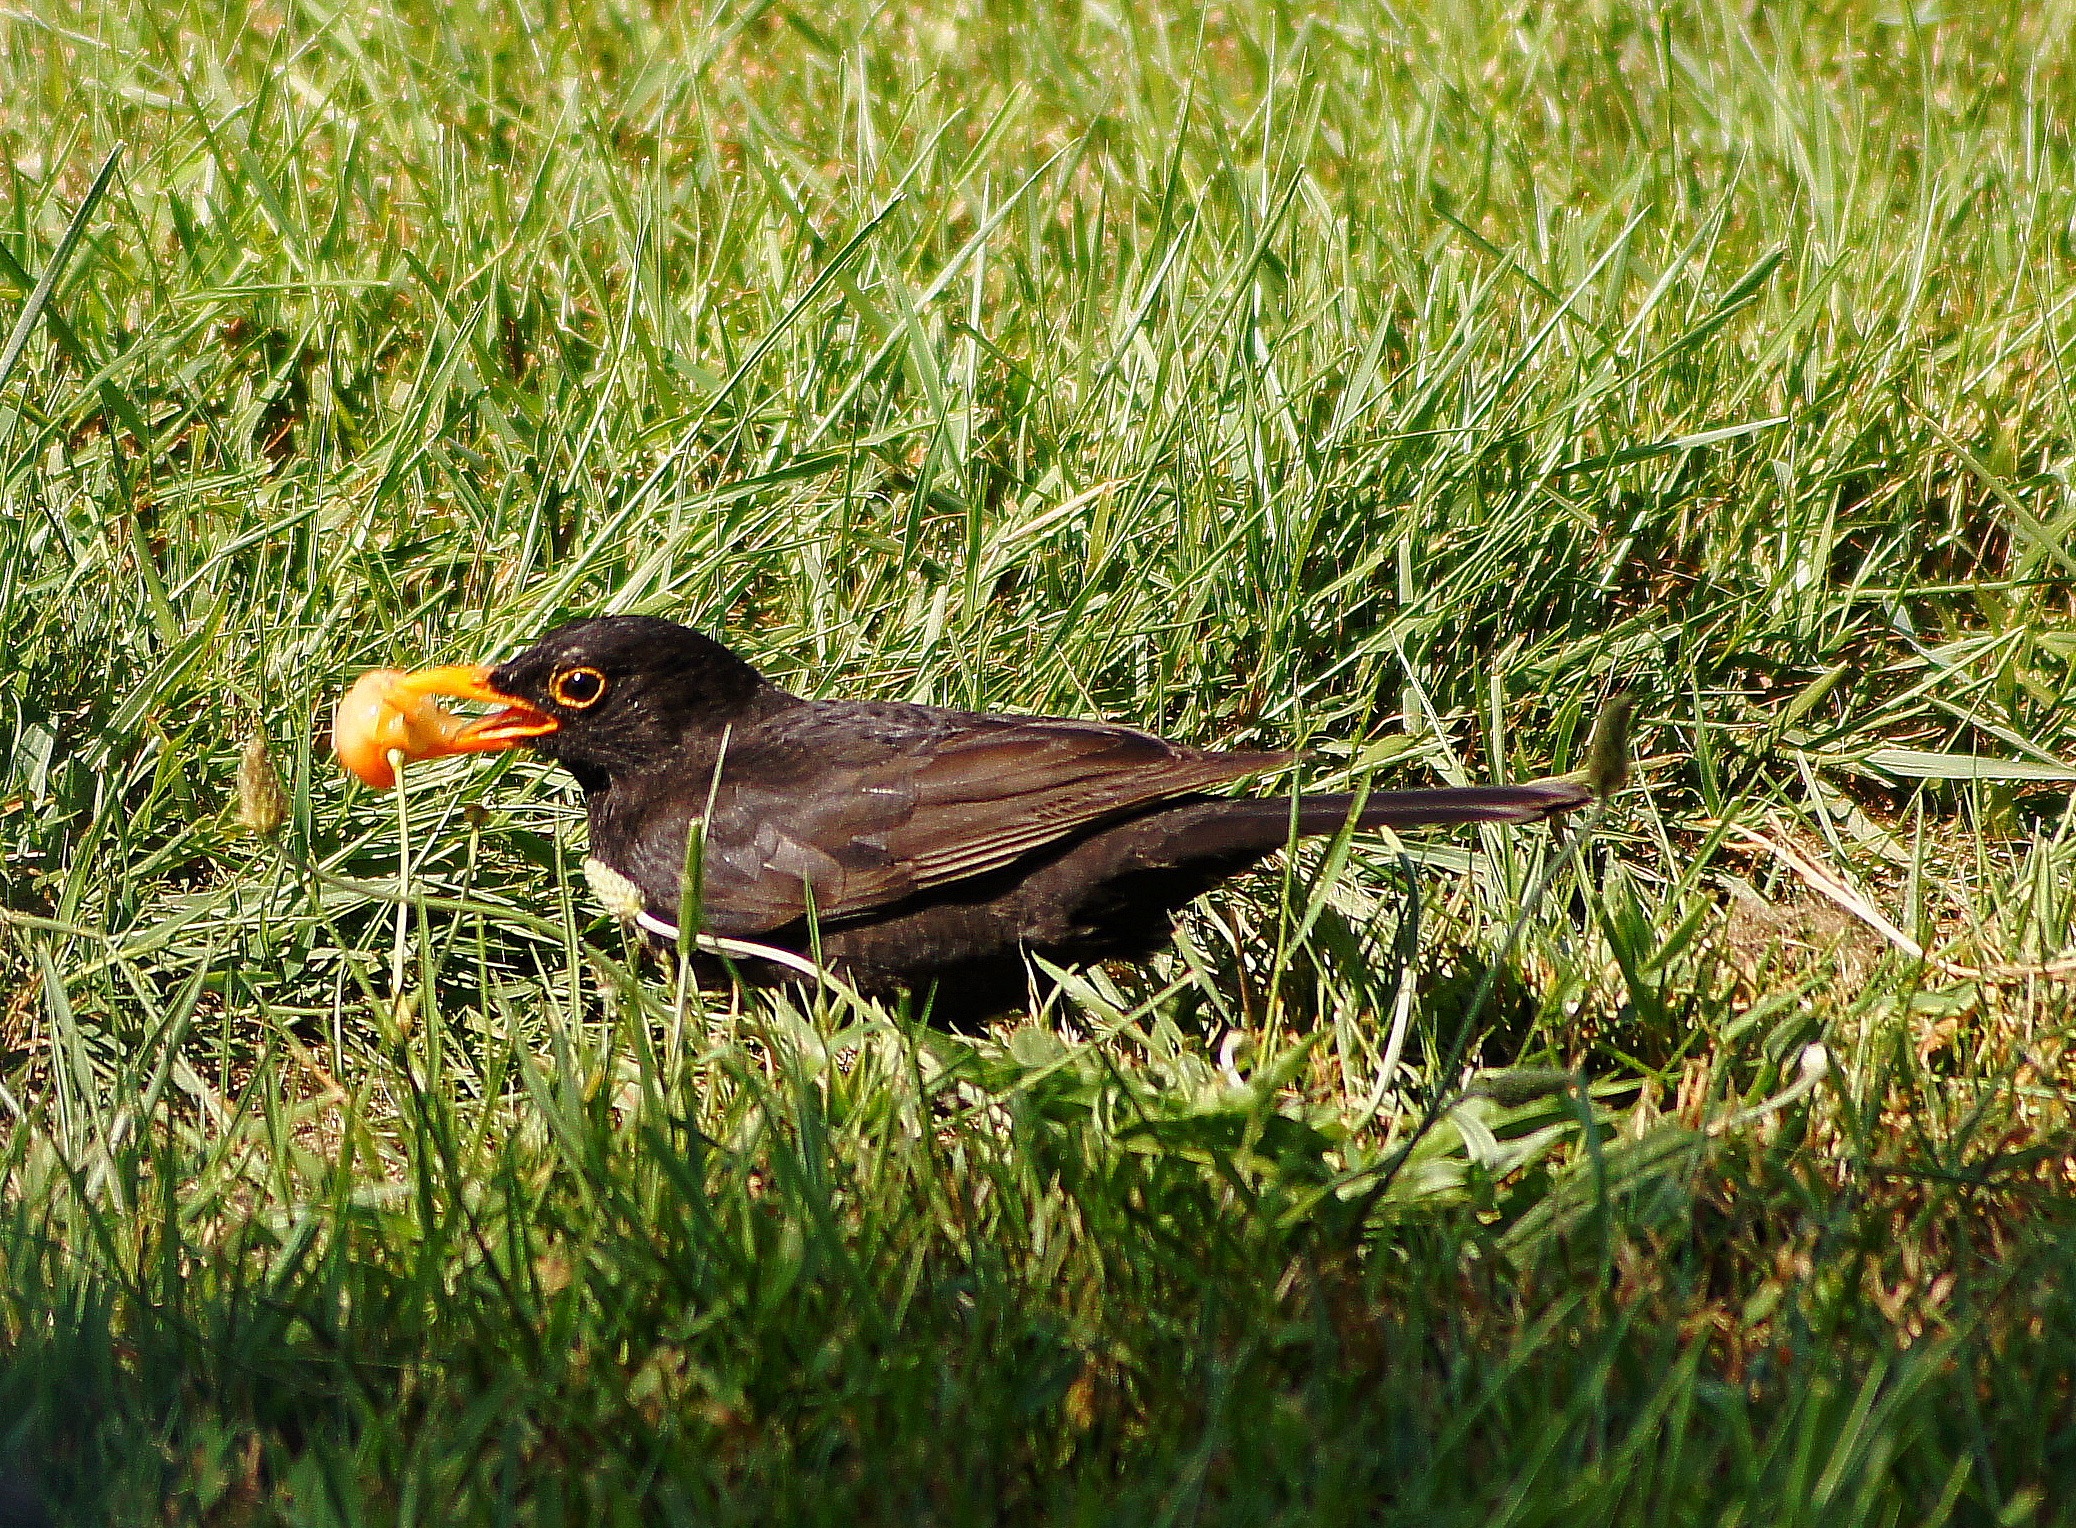
nature, grass, bird, lawn, wildlife, beak, macro, robin, fauna, animals, vertebrate, naturaleza, finch, blackbird, ggl1, animales, sonya55, old world flycatcher, perching bird